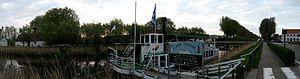
Une photo panoramique du Damse Vaart, avec au milieu le touriste bateau De Lamme Goedzak, et sur la droite vous pouvez voir le centre de Damme début.